Siamese–Vietnamese War (1841–1845)

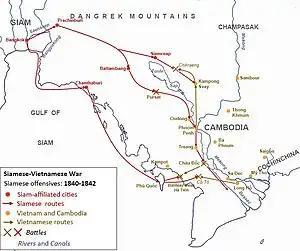
Map of army routes during the Siamese offensives of 1840–1842. Red represents Siamese routes. Yellow represents Vietnam and Cambodia.

When the Siamese had retreated from Cambodia in early 1834, they anticipated a full-scale Vietnamese retaliatory attack. King Rama III or Nangklao ordered the construction of eighty Vietnamese-style fort-warships with forty of them stationing in Bangkok and another forty sent to guard Siamese coastal towns. King Rama ordered the renovation of Chachoengsao city walls and construction of a new fort called Khong Kraphan Fort (Thai: ป้อมคงกระพัน) at Phra Samut Chedi, Samut Prakarn in 1834. The Siamese king also sent Chaophraya Phrakhlang Dit Bunnag to fortify Chanthaburi on the Eastern Siamese coast in 1834 against possible Vietnamese incursions. Phrakhlang decided to move the city of Chanthaburi from its original riparian position five kilometers upland to a higher position for better defense and constructed the Noenwong Fort (Thai: ป้อมเนินวง) there. Phrakhlang assigned his son Chamuen Rachamat Kham Bunnag to construct two forts on both banks of the mouth of Chanthaburi River.